Main Post Office Palace, Belgrade

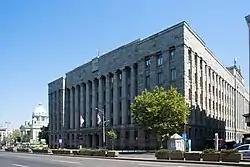
Part of the building facing Bulevar kralja Aleksandra, seat of the Constitutional Court

Since the completion of the building, the part of the palace facing Takovska Street designed for the work of the Main Post Office has not changed its basic purpose, successively housing headquarters of the national postal services of Yugoslavia, and now Serbia. On the other hand, the part of the palace facing Bulevar kralja Aleksandra saw various tenants. The Post Office Savings Bank was located in that part of the building from 1946 to 1981, then it was used to partly house the National Bank of Yugoslavia until its relocation to the new headquarters on Slavija Square in 2003. From 2003 to 2013 the Ministry of Economy was located there while since 2013 it is used as the seat of the Constitutional Court.